Charlie Newman

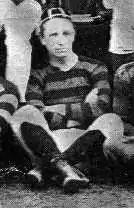

Charlie Henry Newman (28 February 1857 – 28 September 1922) was a Welsh international three-quarter who played club rugby for Newport. He was awarded ten caps for Wales and captained the team on six occasions. An original member of the Newport squad he captained the team in the 1882/83 season.